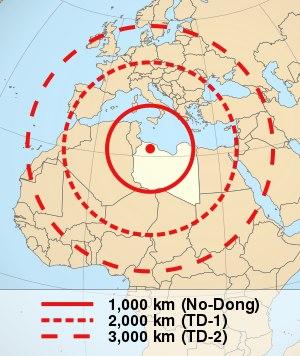
Les relations entre la Corée du Nord et la Libye sont des relations s'exerçant entre un pays d'Asie de l'Est, la Corée du Nord, et un pays d'Afrique du Nord, la Libye.